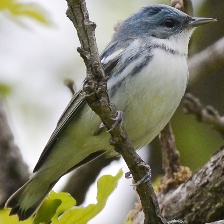
Species: CERULEAN WARBLER
Scientific name: SETOPHAGA CERULEA